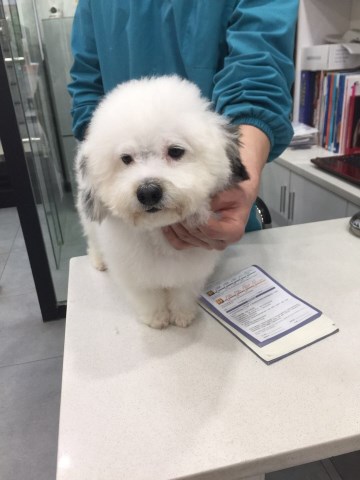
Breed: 3083-n000117-Bichon_Frise